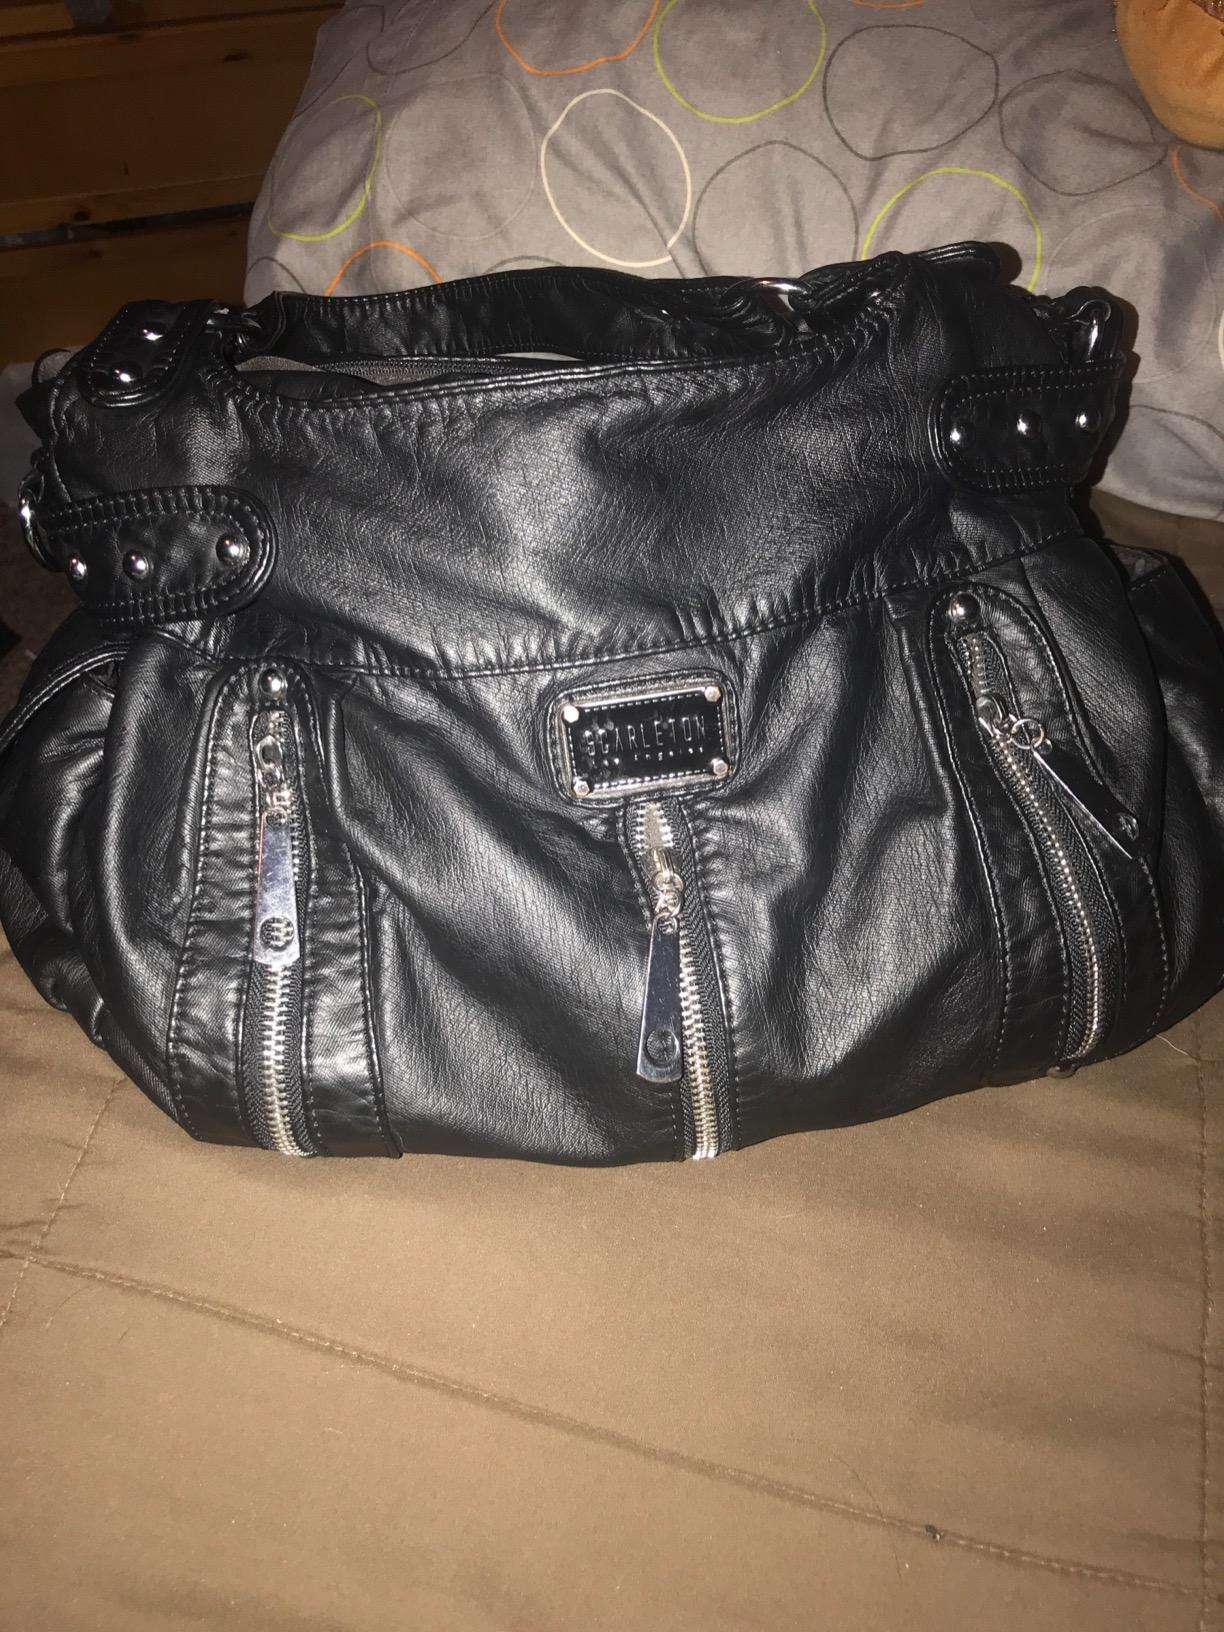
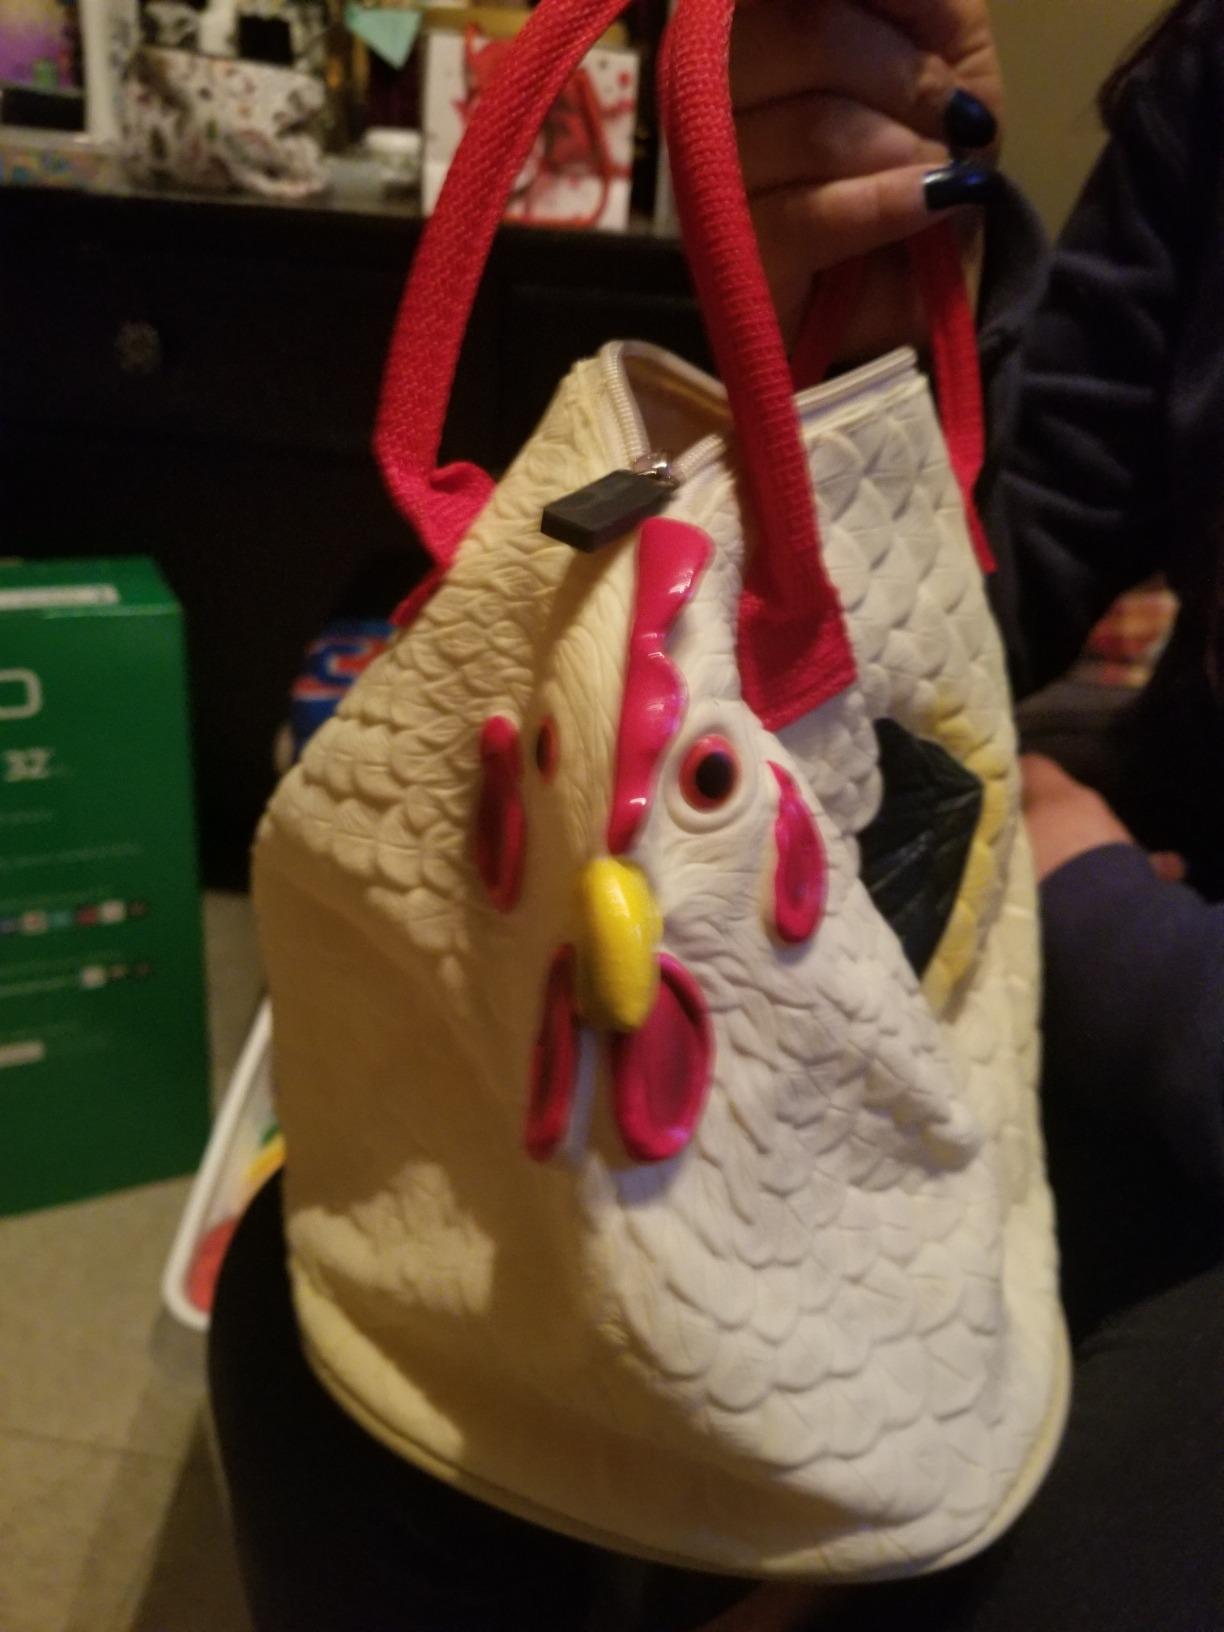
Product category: accessories_handbag
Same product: no